Public trust

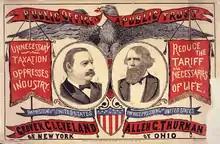
"Public office is a public trust"

The concept of public trust relates back to the origins of democratic government and its seminal idea that within the public lies the true power and future of a society; therefore, whatever "trust" citizens place in its officials must be respected.